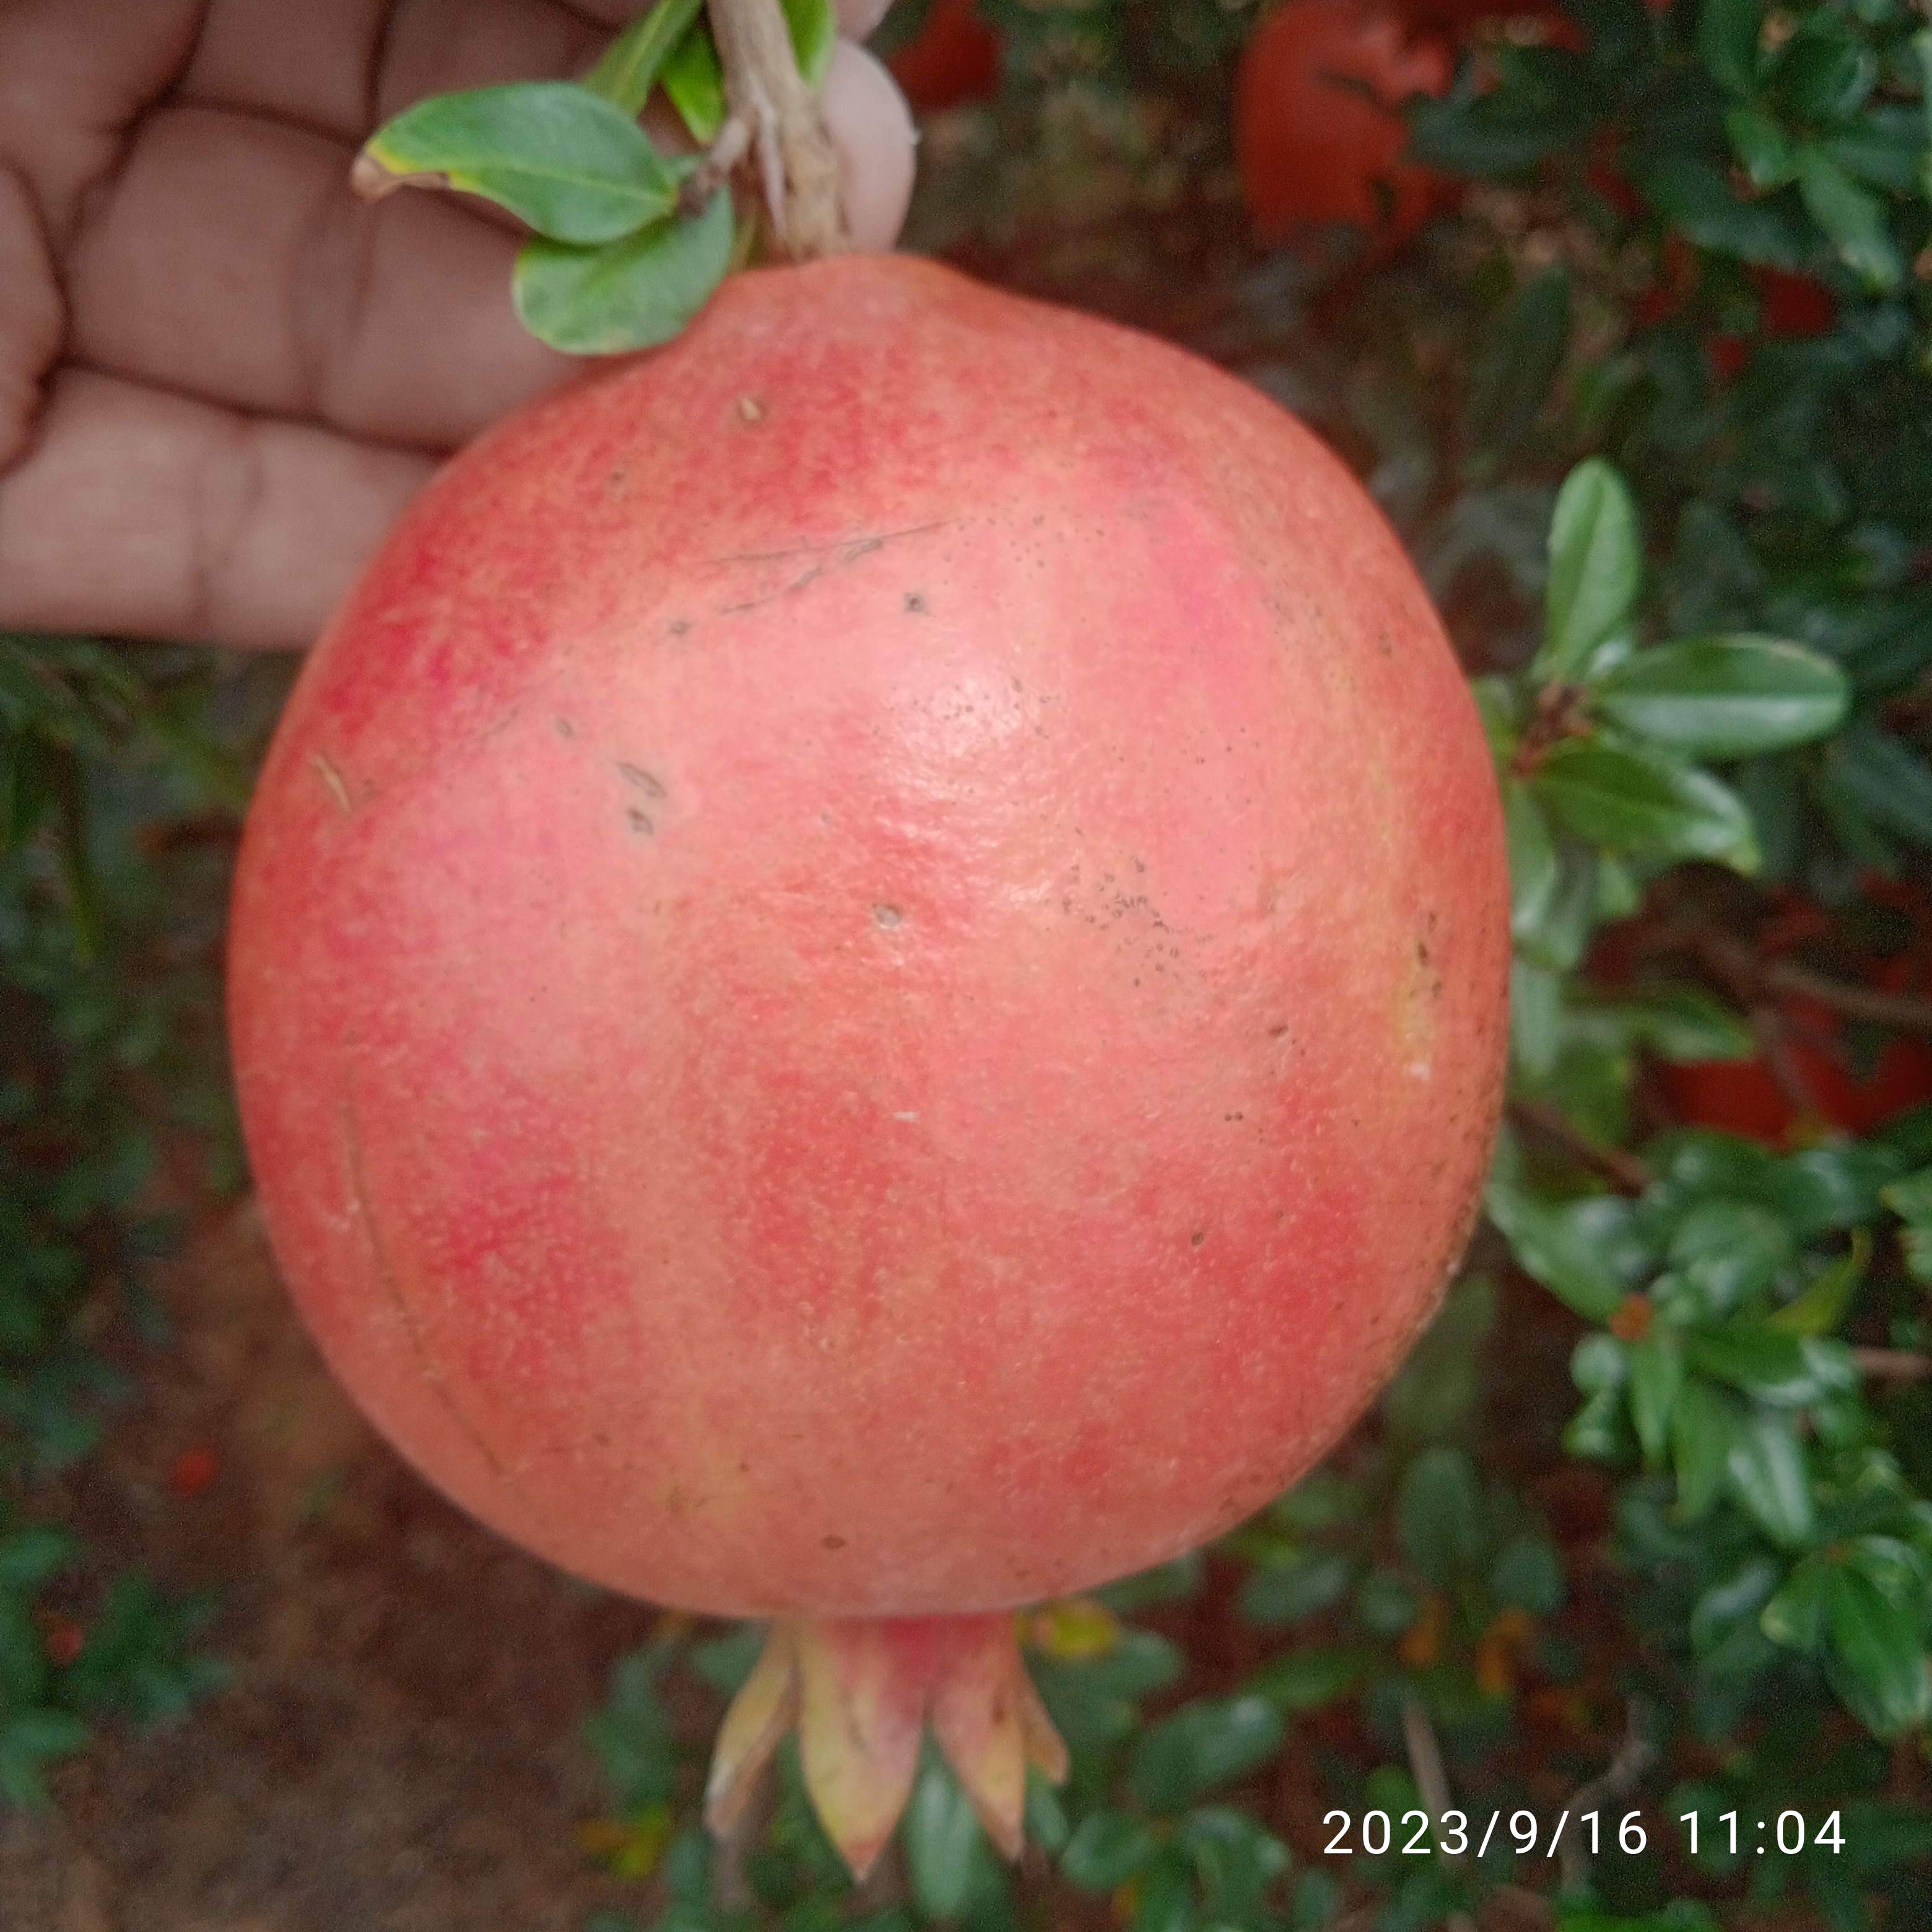
Label: Healthy